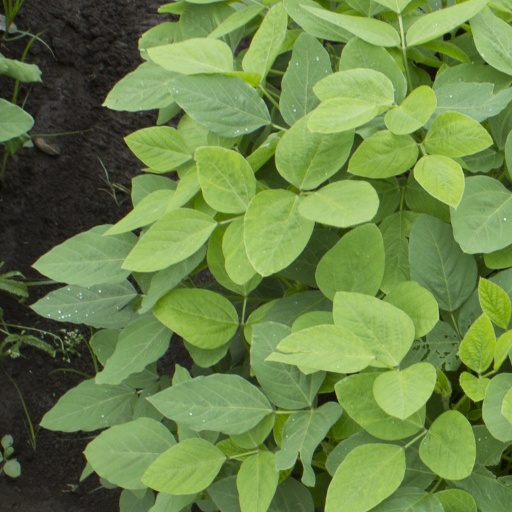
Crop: soybean